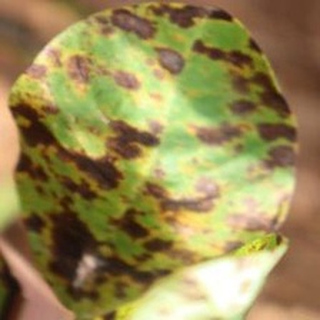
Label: groundnut_late_leaf_spot